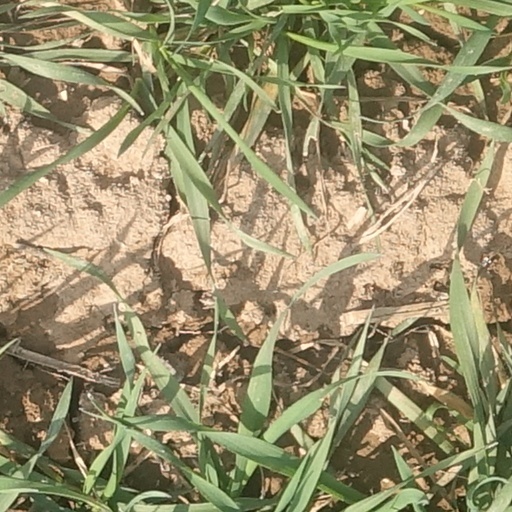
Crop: wheat